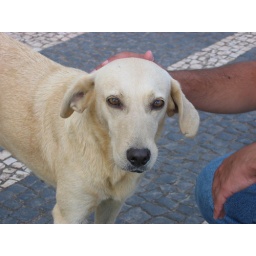
A dear female dog we met in Ponta Delgada - S.Miguel (Azores)